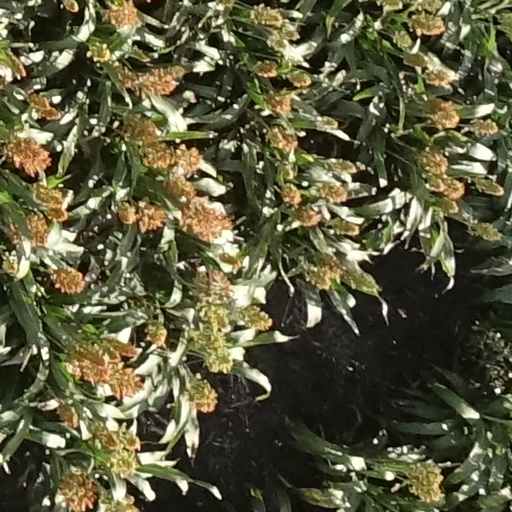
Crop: sorghum